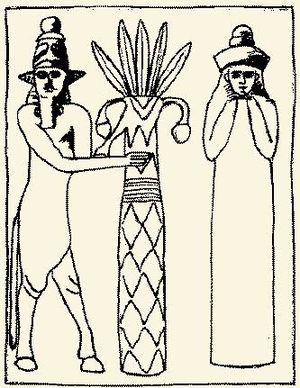
Enlil
Illustration af Enlil og Ninlil.
Enlil var jordens gud i babylonisk religion/Sumerisk mytologi.